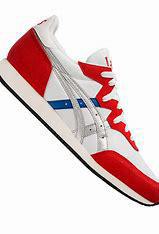
Brand: Asics
Model: Tarther OG